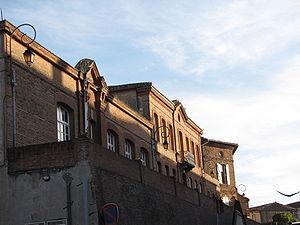
Mairie de Nailloux